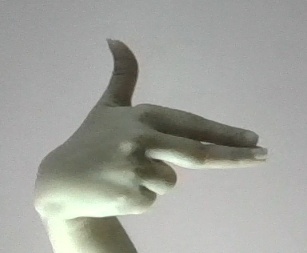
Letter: ghain